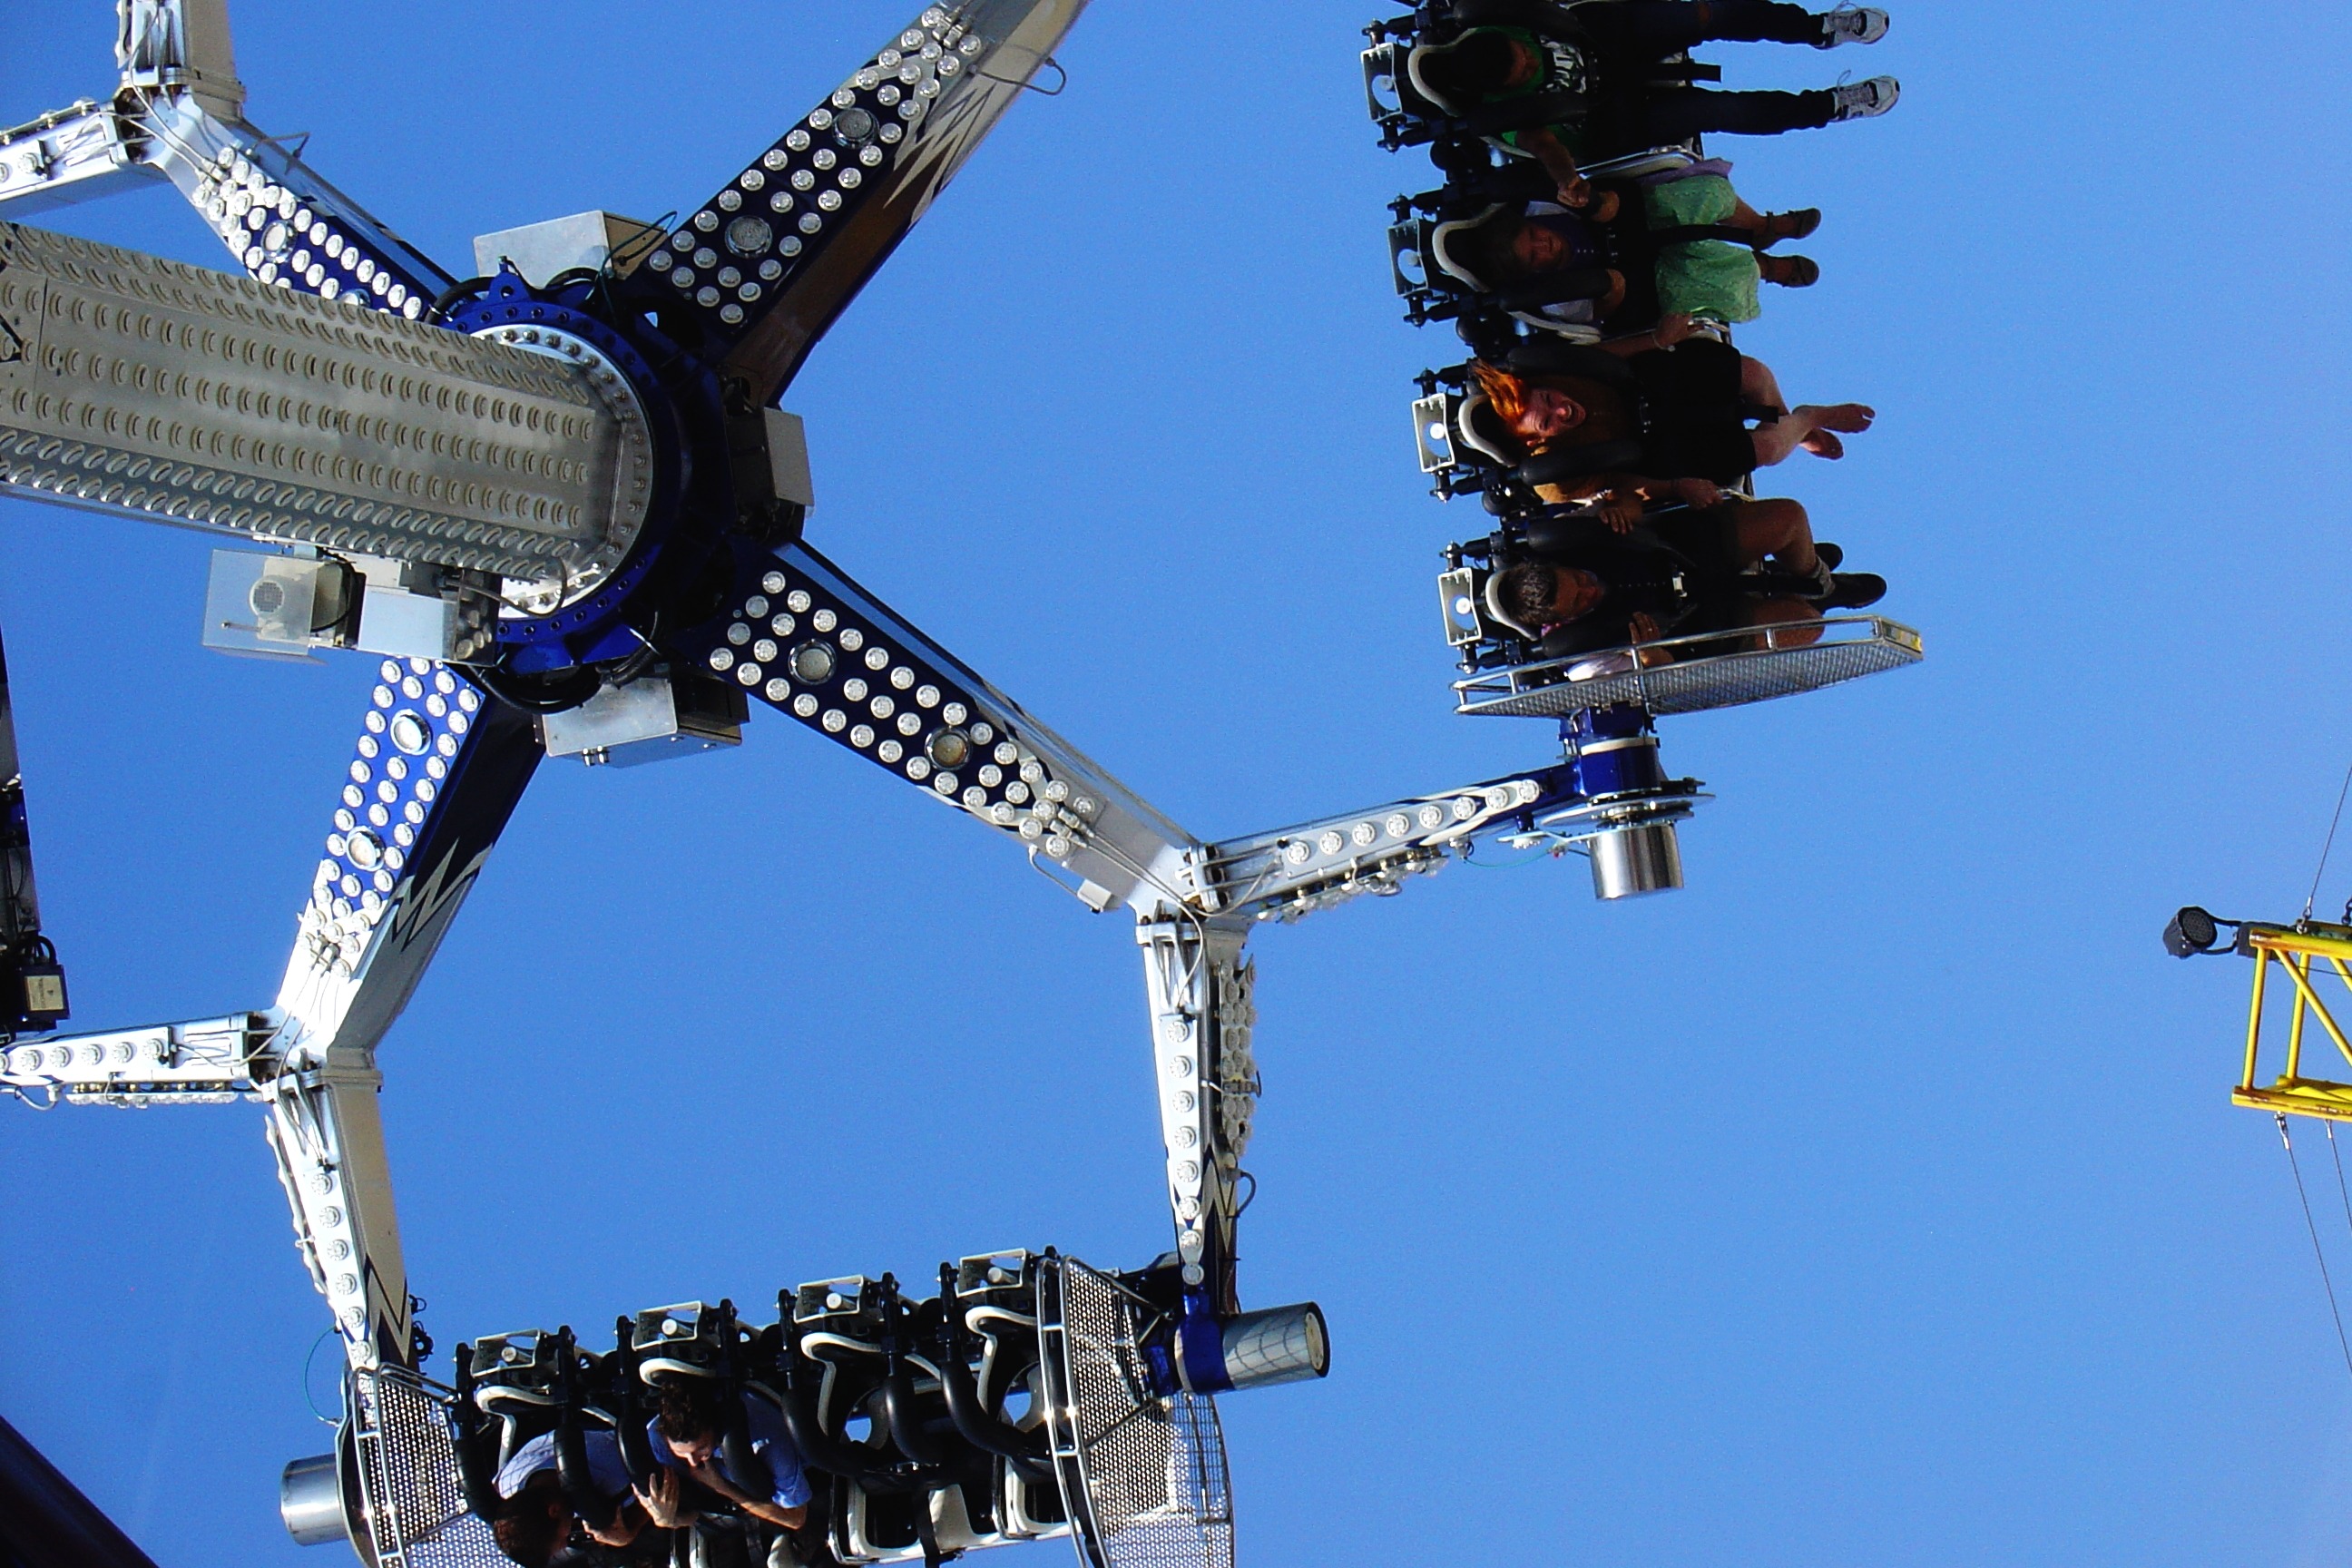
recreation, amusement park, park, roller coaster, rides, fair, entertainment, folk festival, amusement ride, outdoor recreation, nonbuilding structure